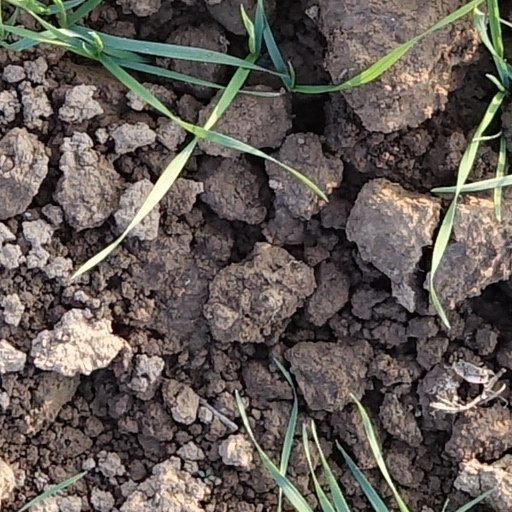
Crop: wheat